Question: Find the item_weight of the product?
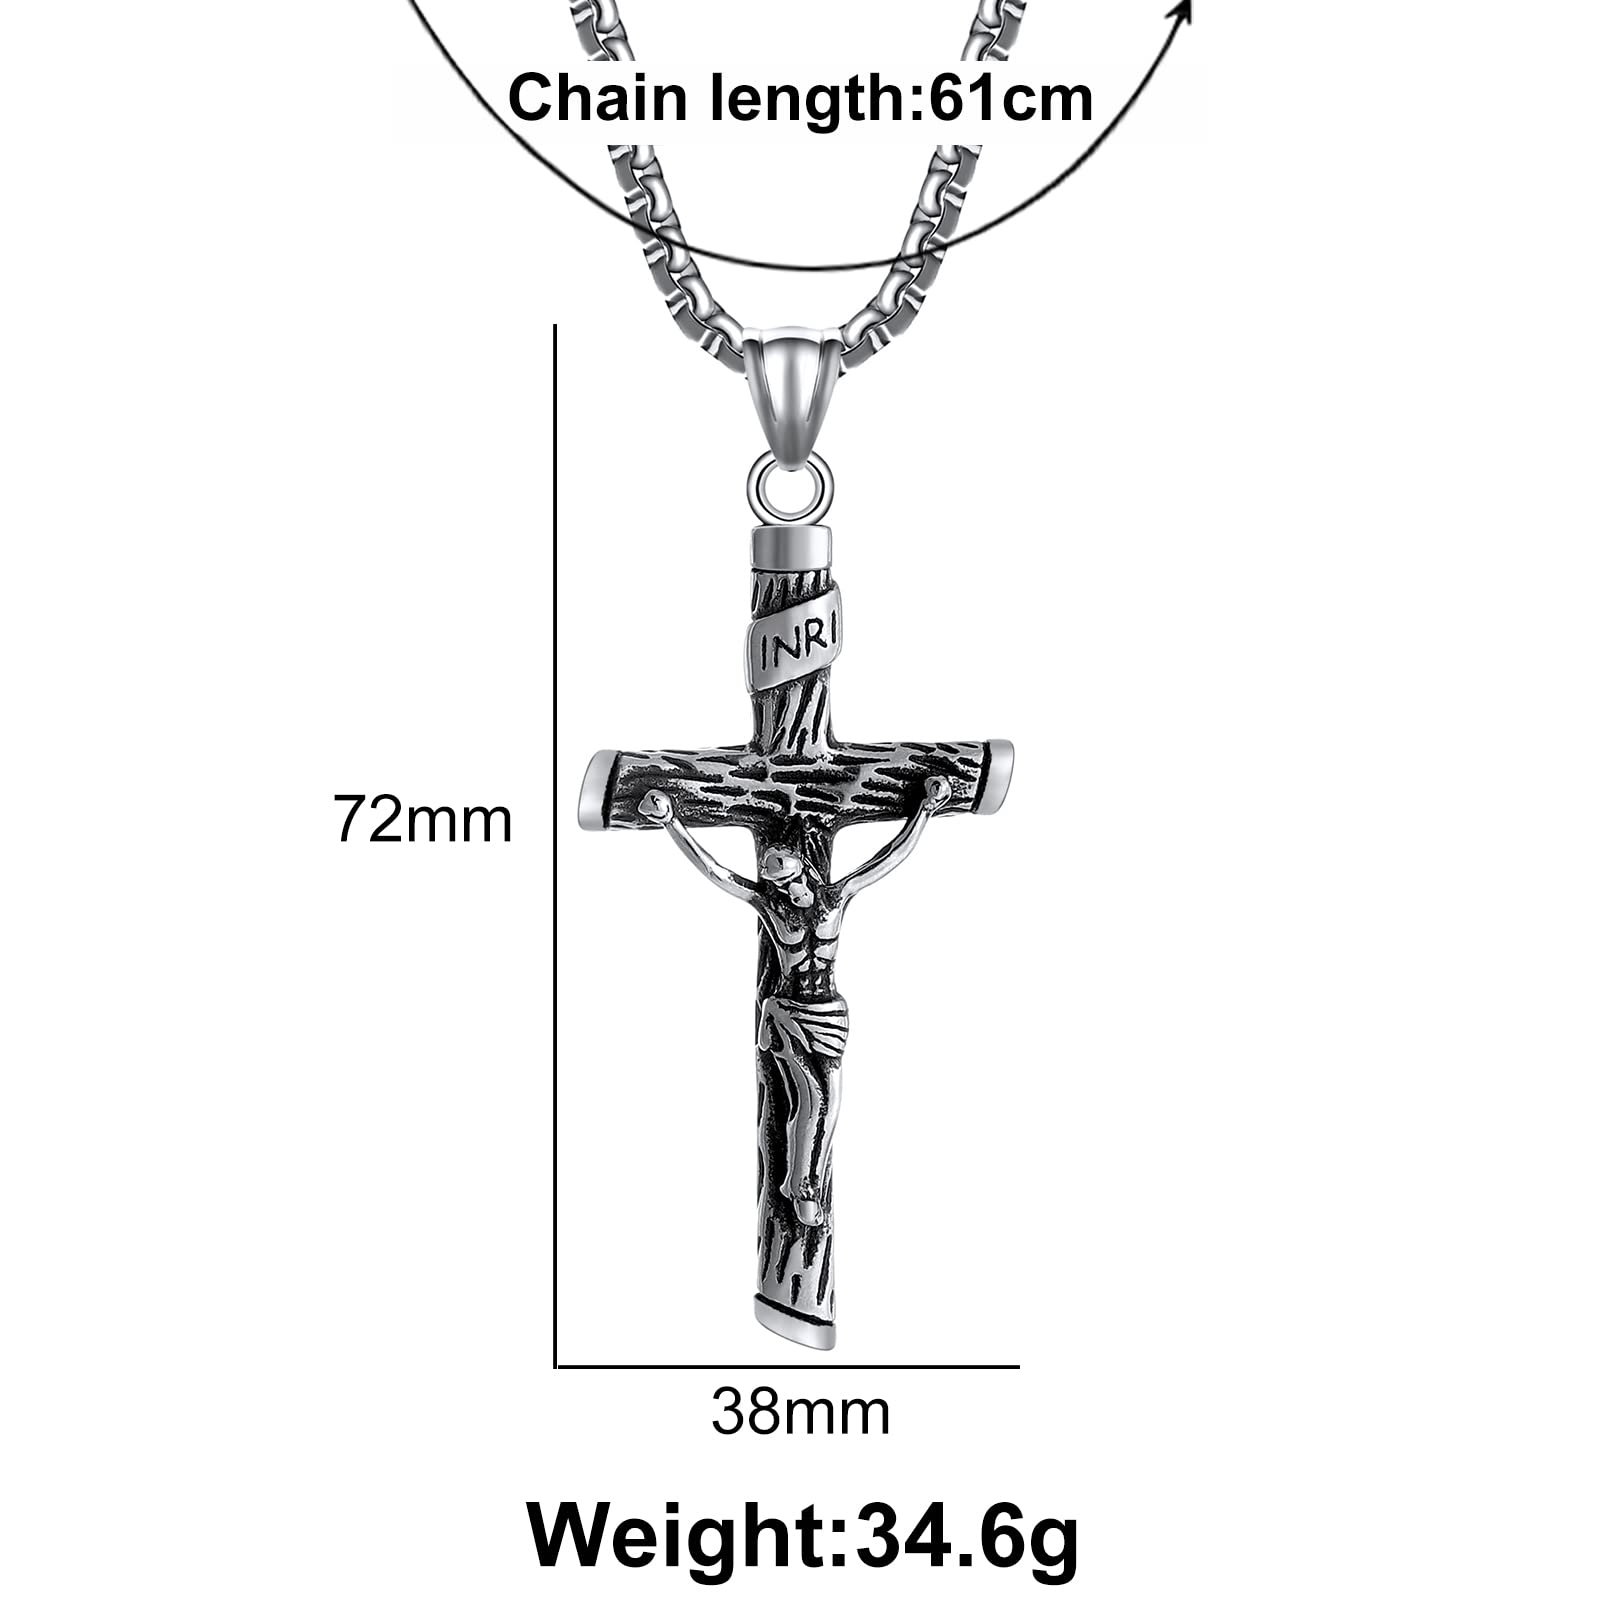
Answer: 34.6 gram